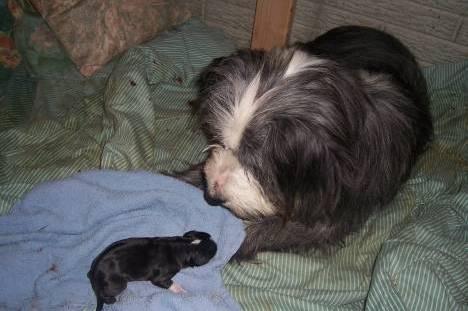
dog